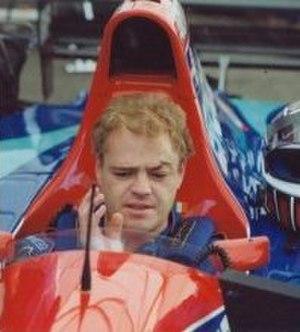
George Robert Fouché surnommé "Fast Fouché" est un ancien pilote de course automobile international sud-africain. Il s'est retiré de la compétition en 2005.